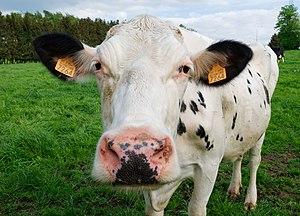
Bos taurus est le nom scientifique donné à l'ensemble des bovins domestiques de l'Ancien Monde issus de l'aurochs sauvage. Il s'agit d'une espèce de mammifères ruminants de grande taille. Deux sous-espèces principales sont distinguées : la Vache domestique d'Europe et le Zébu, auxquelles certains auteurs ajoutent Bos taurus primigenius, l'Aurochs éteint au XVIIᵉ siècle sous sa forme sauvage, mais dont les éleveurs tentent de reconstituer une race très proche.